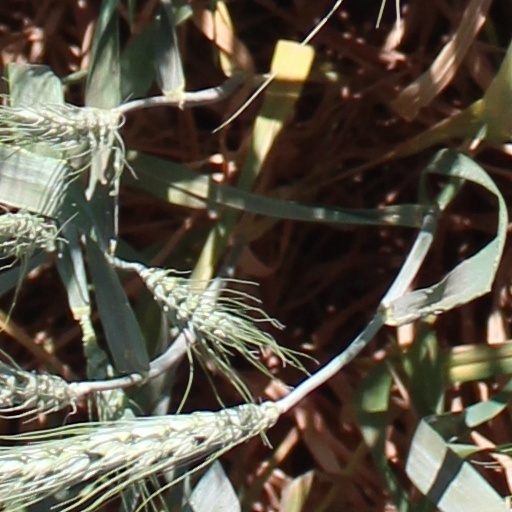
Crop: wheat